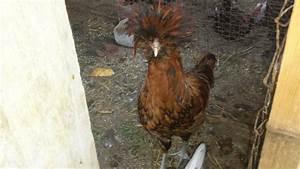
chicken